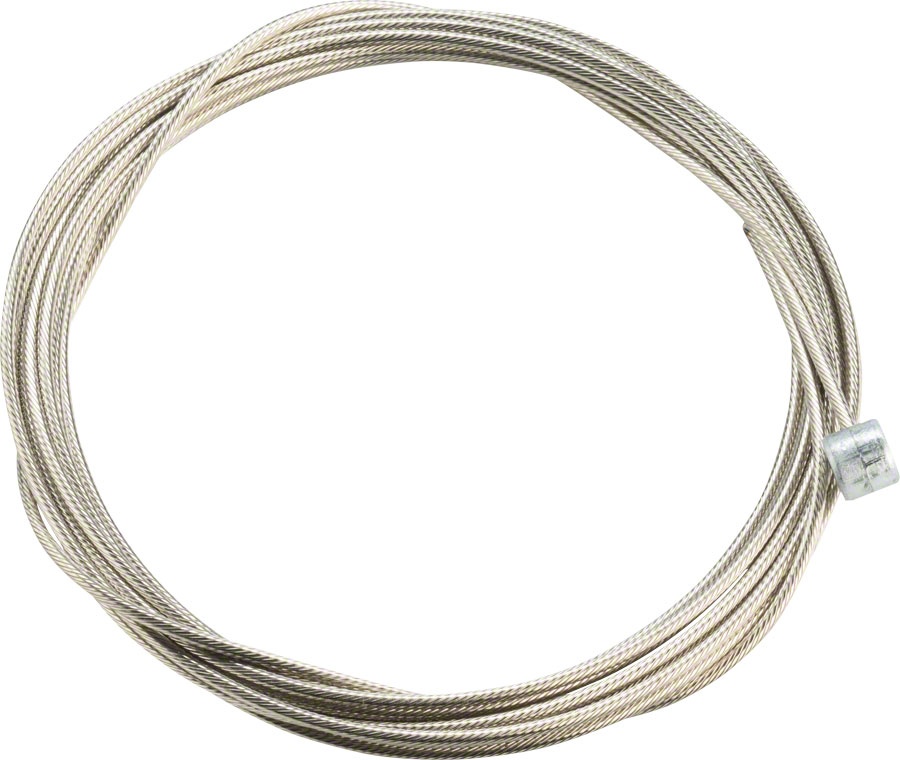
Jagwire Pro Polished Slick Stainless Mountain Brake Cable 1.5x2750mm SRAM/Shimano
.top{margin-bottom:30px;}.top li{margin-left:5%;margin-right:5%;margin-top:10px;line-height:120%;list-style-position:outside;} Jagwire Pro Polished Slick Stainless Mountain Brake Cable 1.5x2750mm SRAM/Shimano. Pro Polished cables eliminate the need for flaky coatings with an innovative polishing process to reduce friction and improve performance. Polished stainless steel construction for low friction Compatible with all performance housing and lubricants Cables are tinted gold for easy identification table{border-collapse:collapse;width:100%;}td{text-align: left;padding: 8px;font-weight:350;}tr:nth-child(even){background-color:#f2f2f2}th{background-color:#eb212e;color:white;text-align:left;padding:8px;}.desc ul{font-size:24px;font-weight:600;margin-left:-25px;padding-top:35px;border-top:3px solid #f0f0f0;}.desc li{list-style:none;border-bottom:4px solid #eb212e;width:142px;} TECH SPECS Quantity Included 1 Double Ended No Cable Head Type Shimano/SRAM Mountain Length 2750 Defined Color Silver Width 1.5
Brand: Jagwire
Category: Sporting Goods > Outdoor Recreation > Cycling > Bicycle Parts > Bicycle Cable Housings